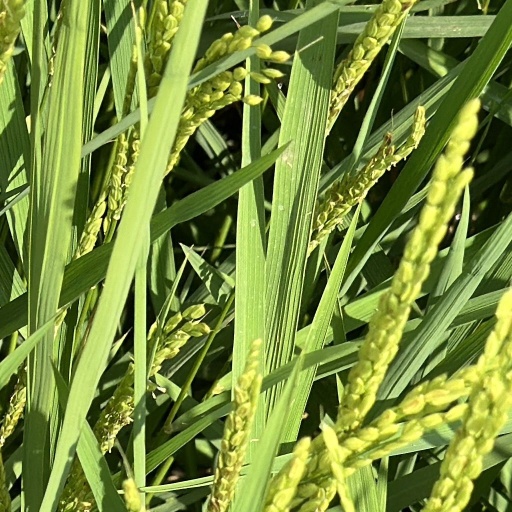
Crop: rice